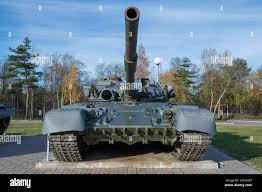
Label: T-80